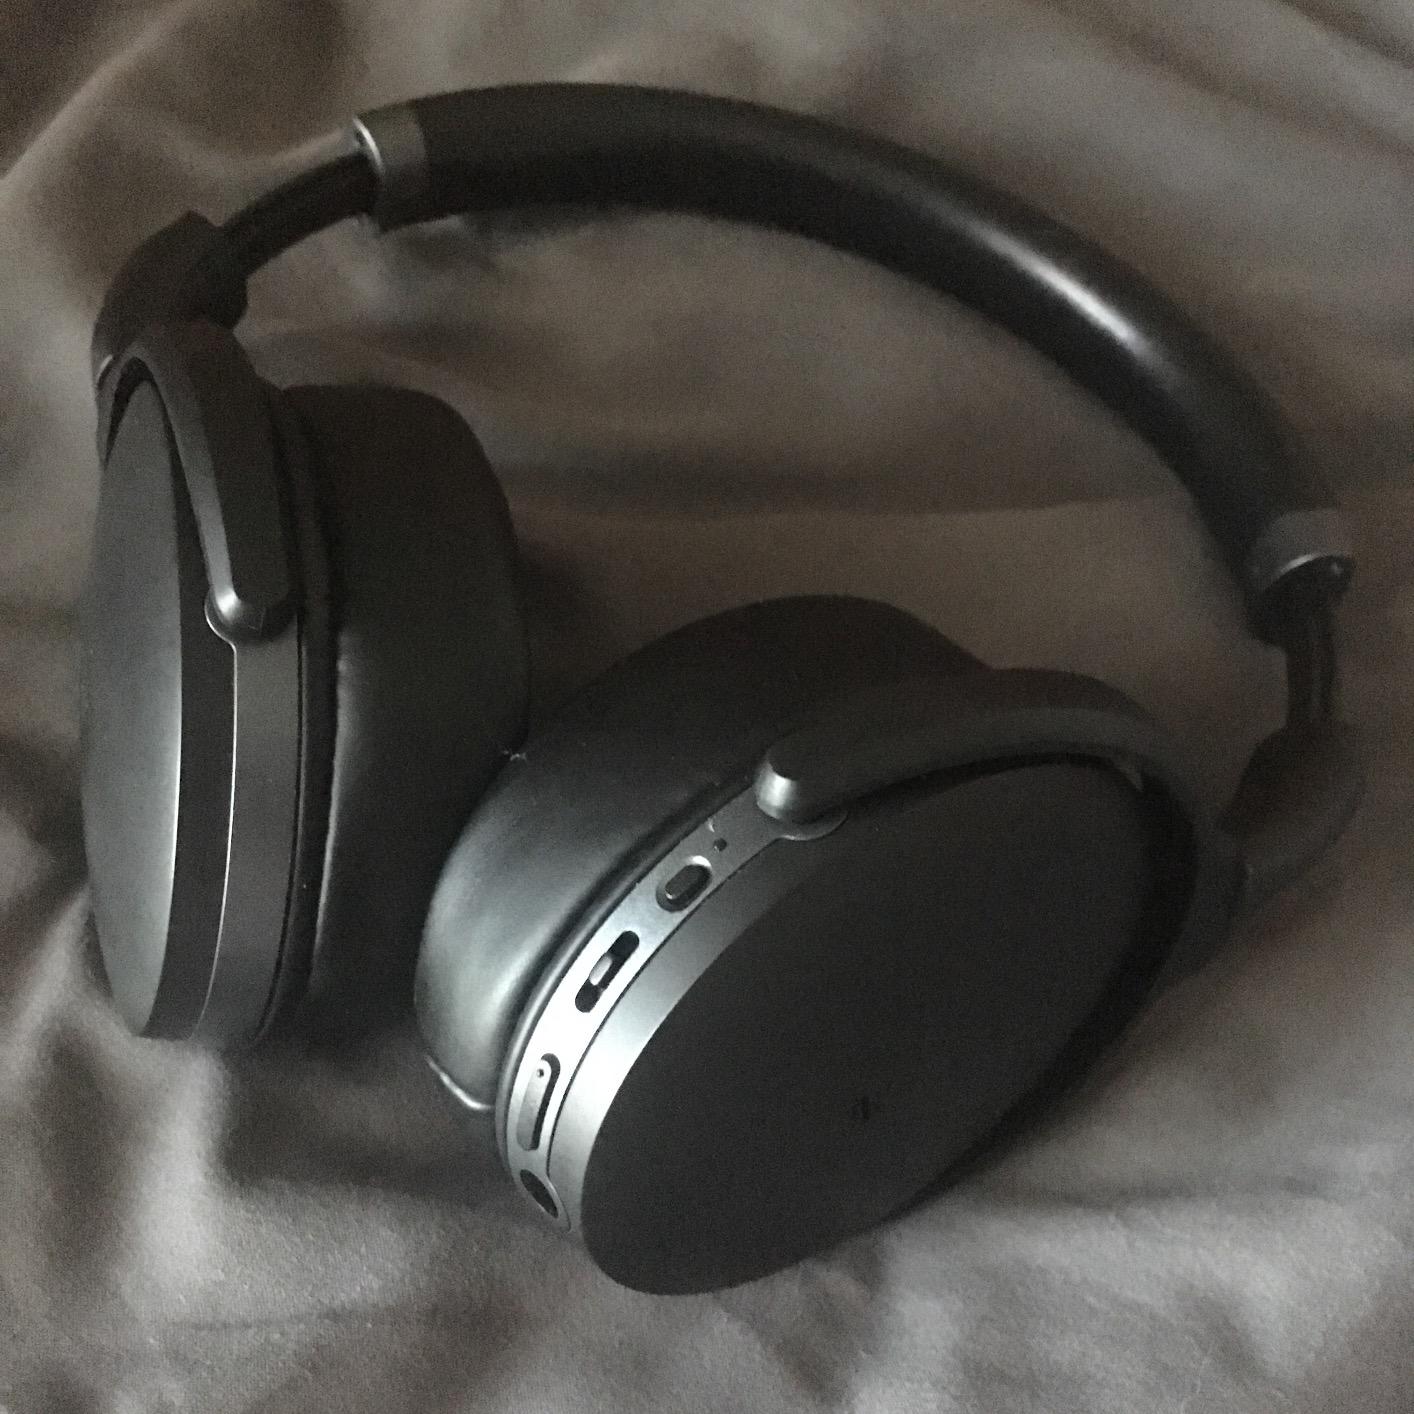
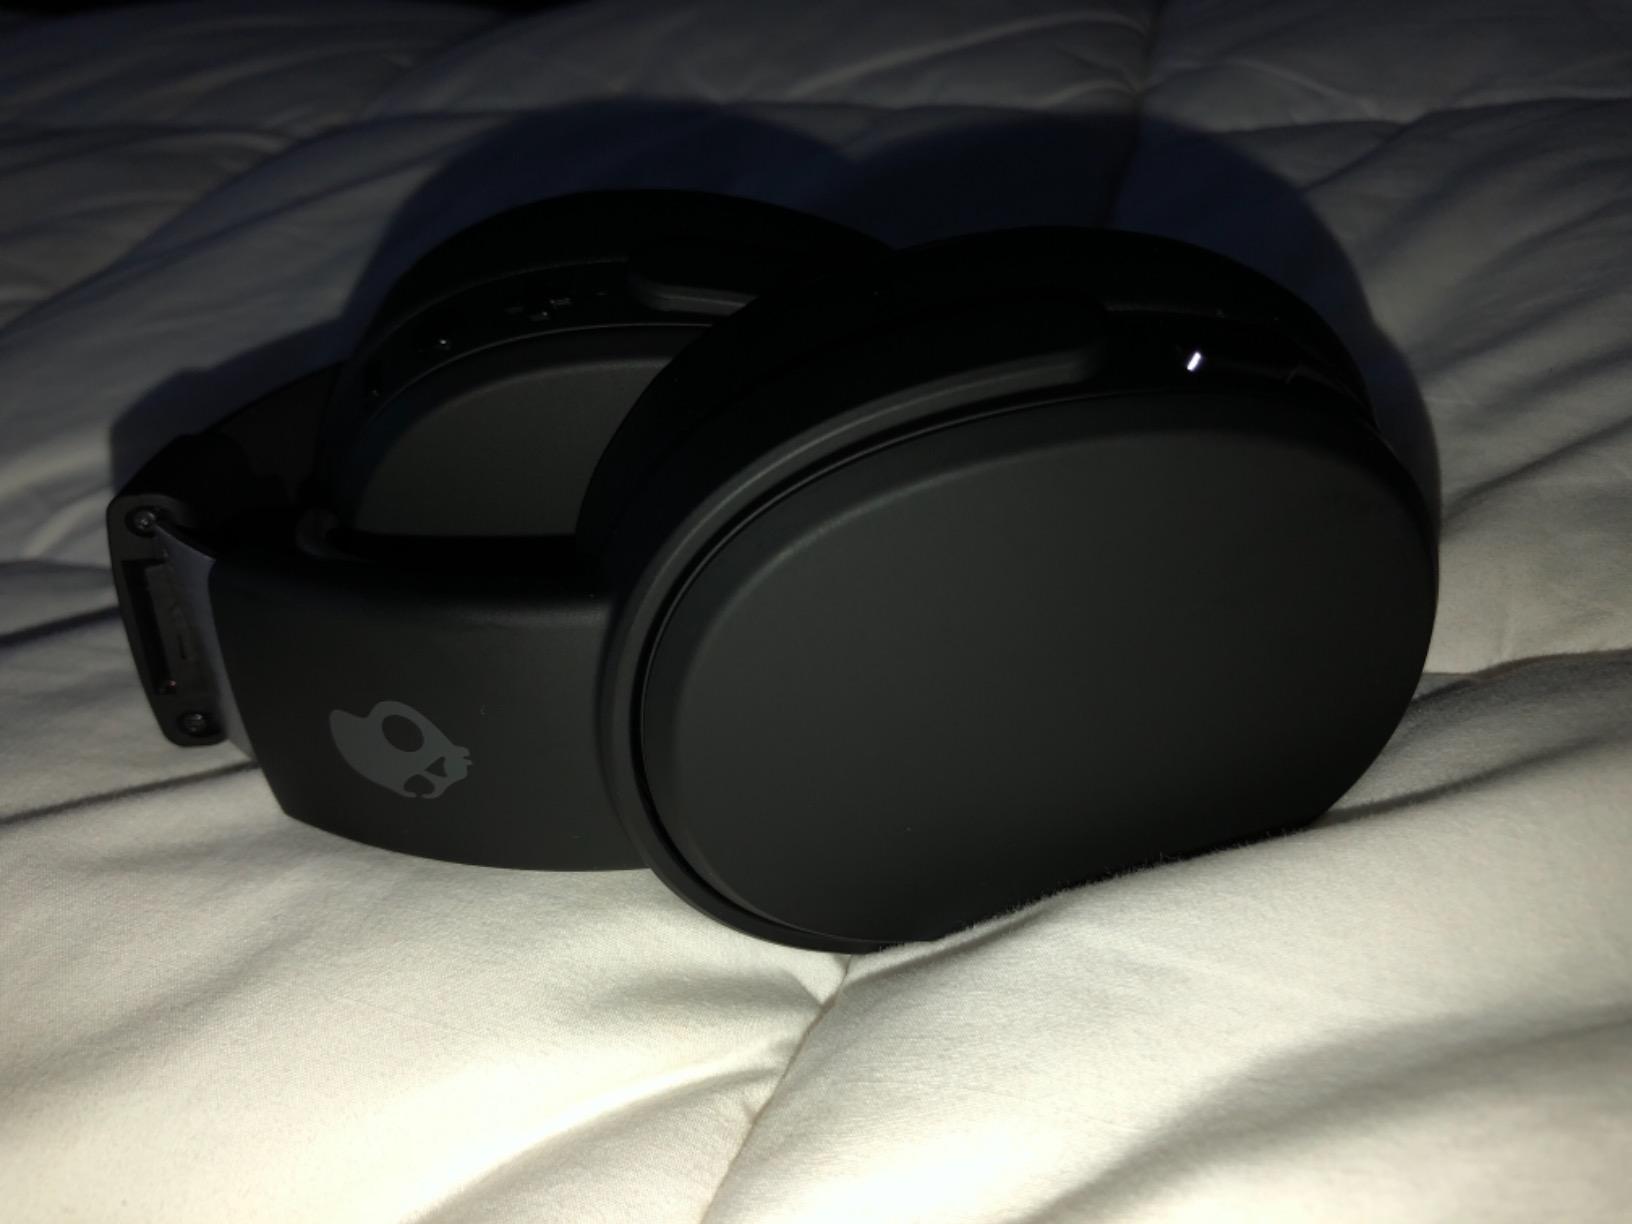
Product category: headphones
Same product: no